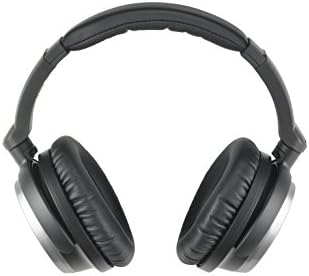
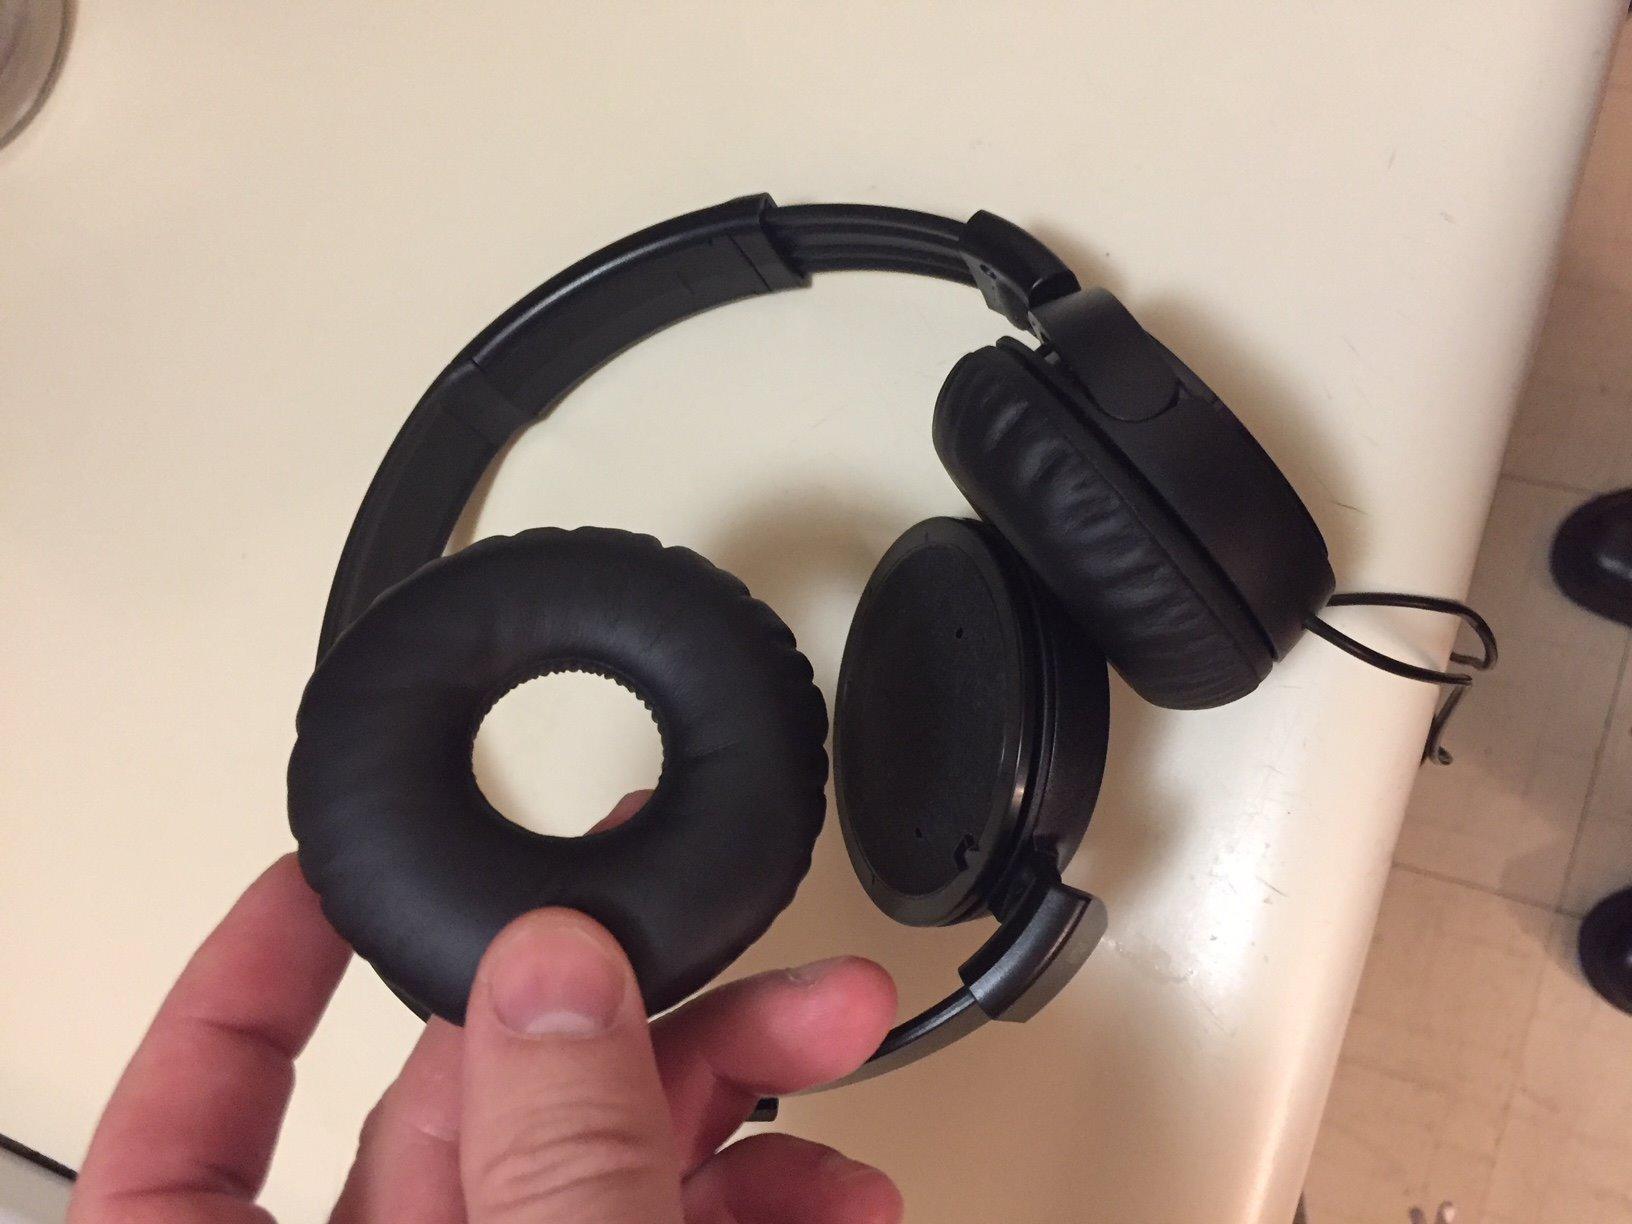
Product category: headphones
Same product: no